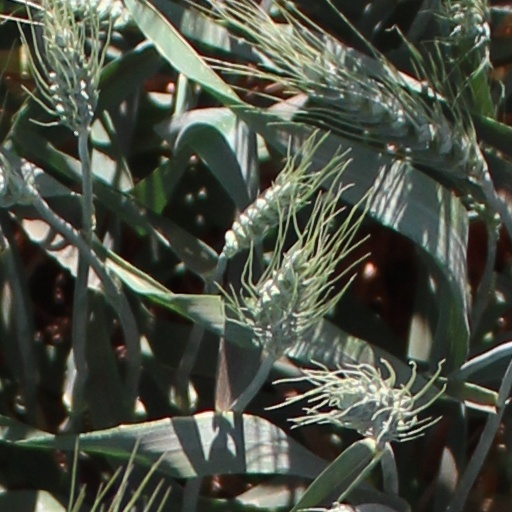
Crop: wheat